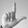
ASL letter: L